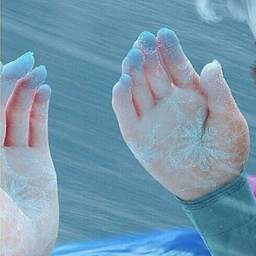
hands as the ice in her heart is freezing her